Francisco de Cuellar

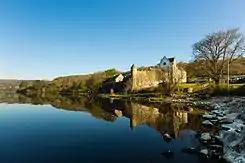
O'Rourke's Castle at Lough Gill, where Cuéllar was given refuge

In O'Rourke's country they found greater safety, at "a village belonging to better people, Christian and kindly", where 70 Spaniards were enjoying refuge. Dressed in lice-infested cloak and trousers, Cuéllar set off northward in a party to meet with a Spanish ship at anchor for repairs, but was disappointed to hear the ship had already sailed. He returned to O'Rourke's country, where he was entertained by the lord's wife, who he described as "very beautiful in the extreme, and she showed me much kindness".